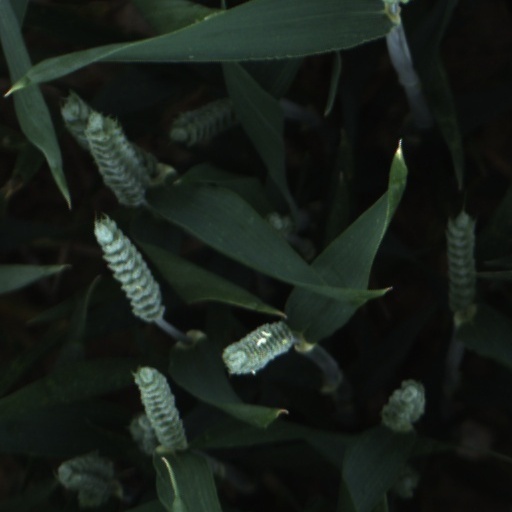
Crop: wheat